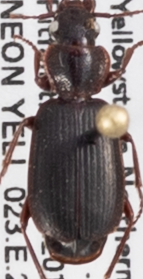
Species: Cymindis cribricollis
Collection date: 2018-07-12
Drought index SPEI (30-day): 0.662
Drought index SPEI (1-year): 2.09
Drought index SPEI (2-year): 0.992